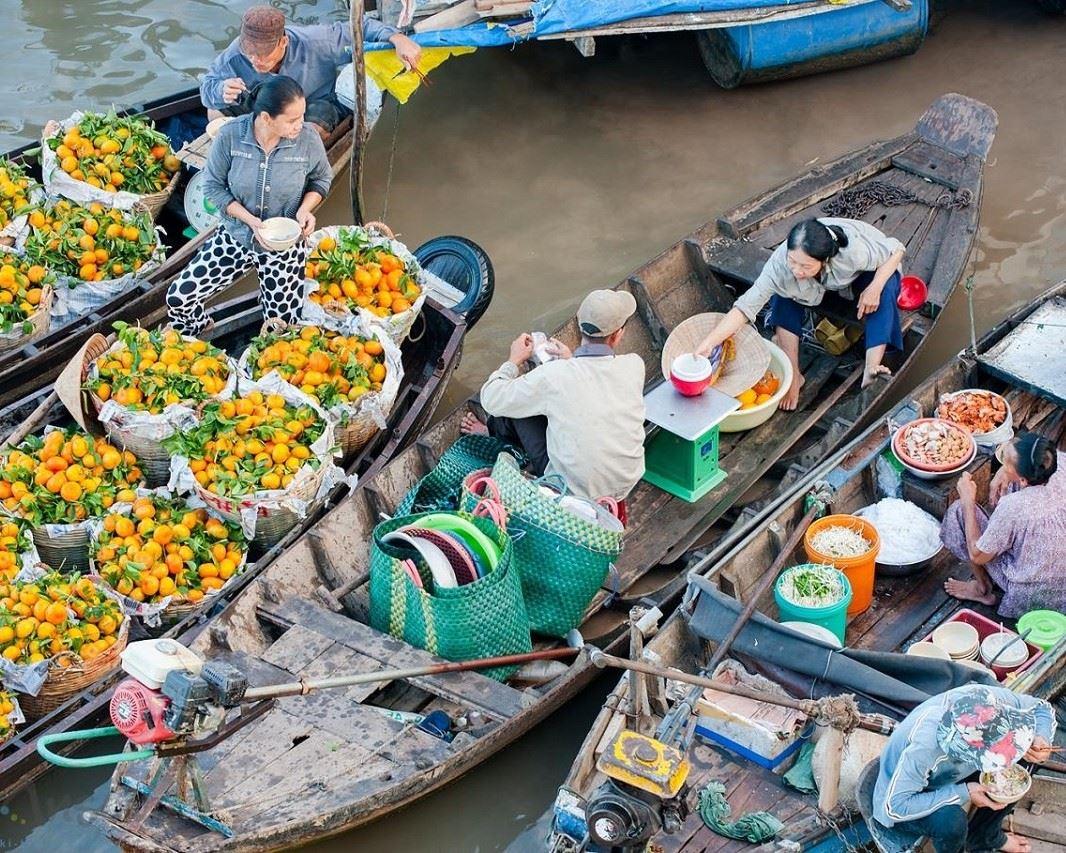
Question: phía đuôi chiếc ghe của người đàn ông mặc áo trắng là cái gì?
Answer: mô tơ đẩy ghe